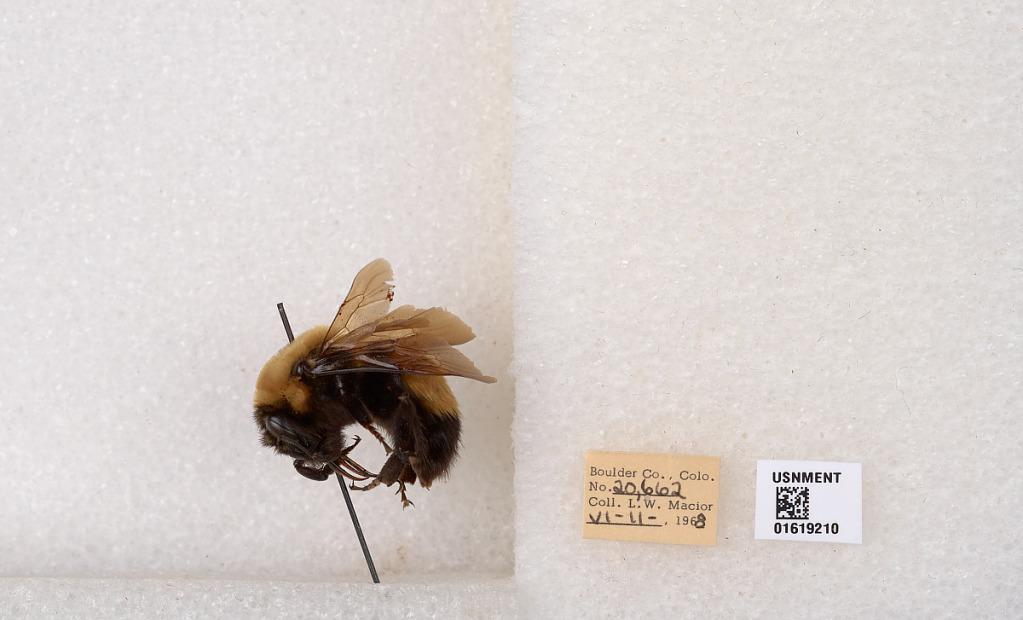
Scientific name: Bombus (Bombus) nevadensis Cresson